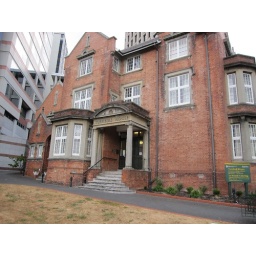
The library that is now forms the foundation for the National Library of New Zealand - the library is now in the main National Library building